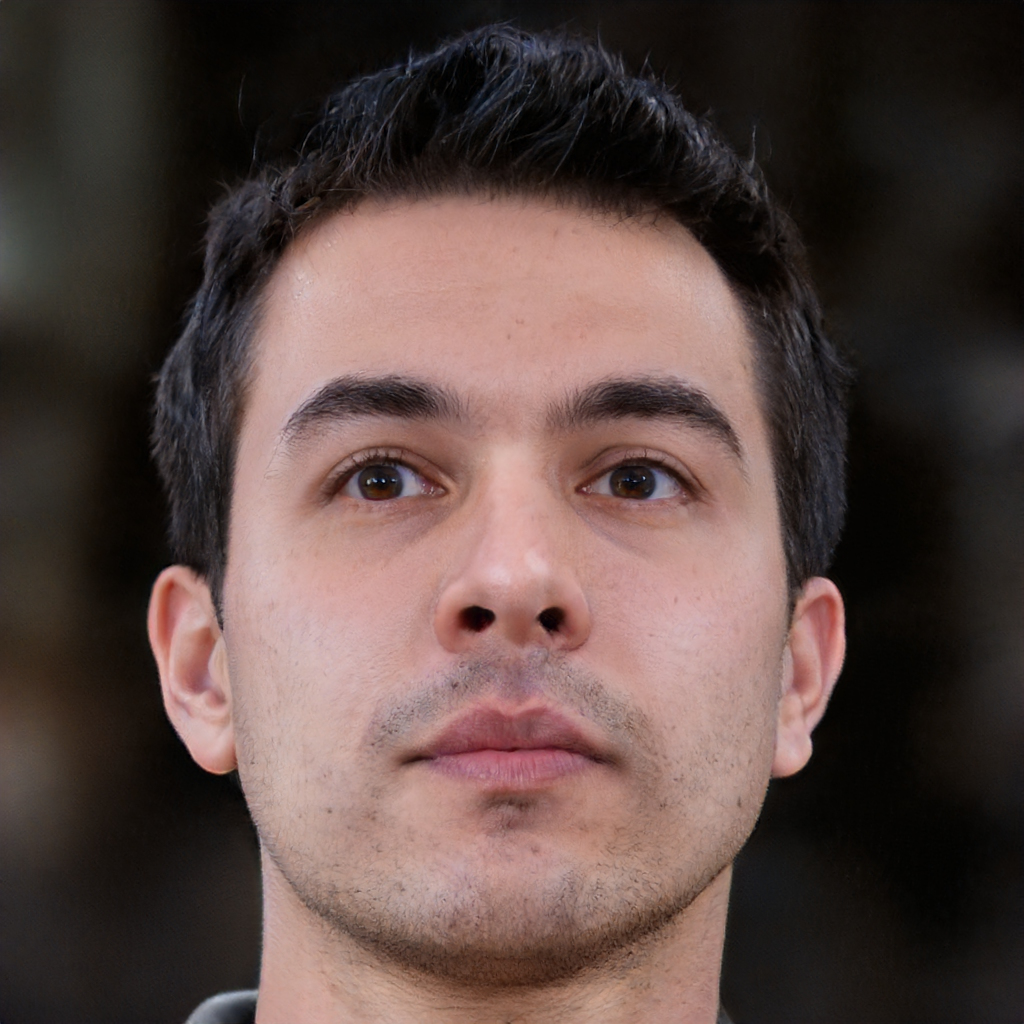
Label: No Watermark